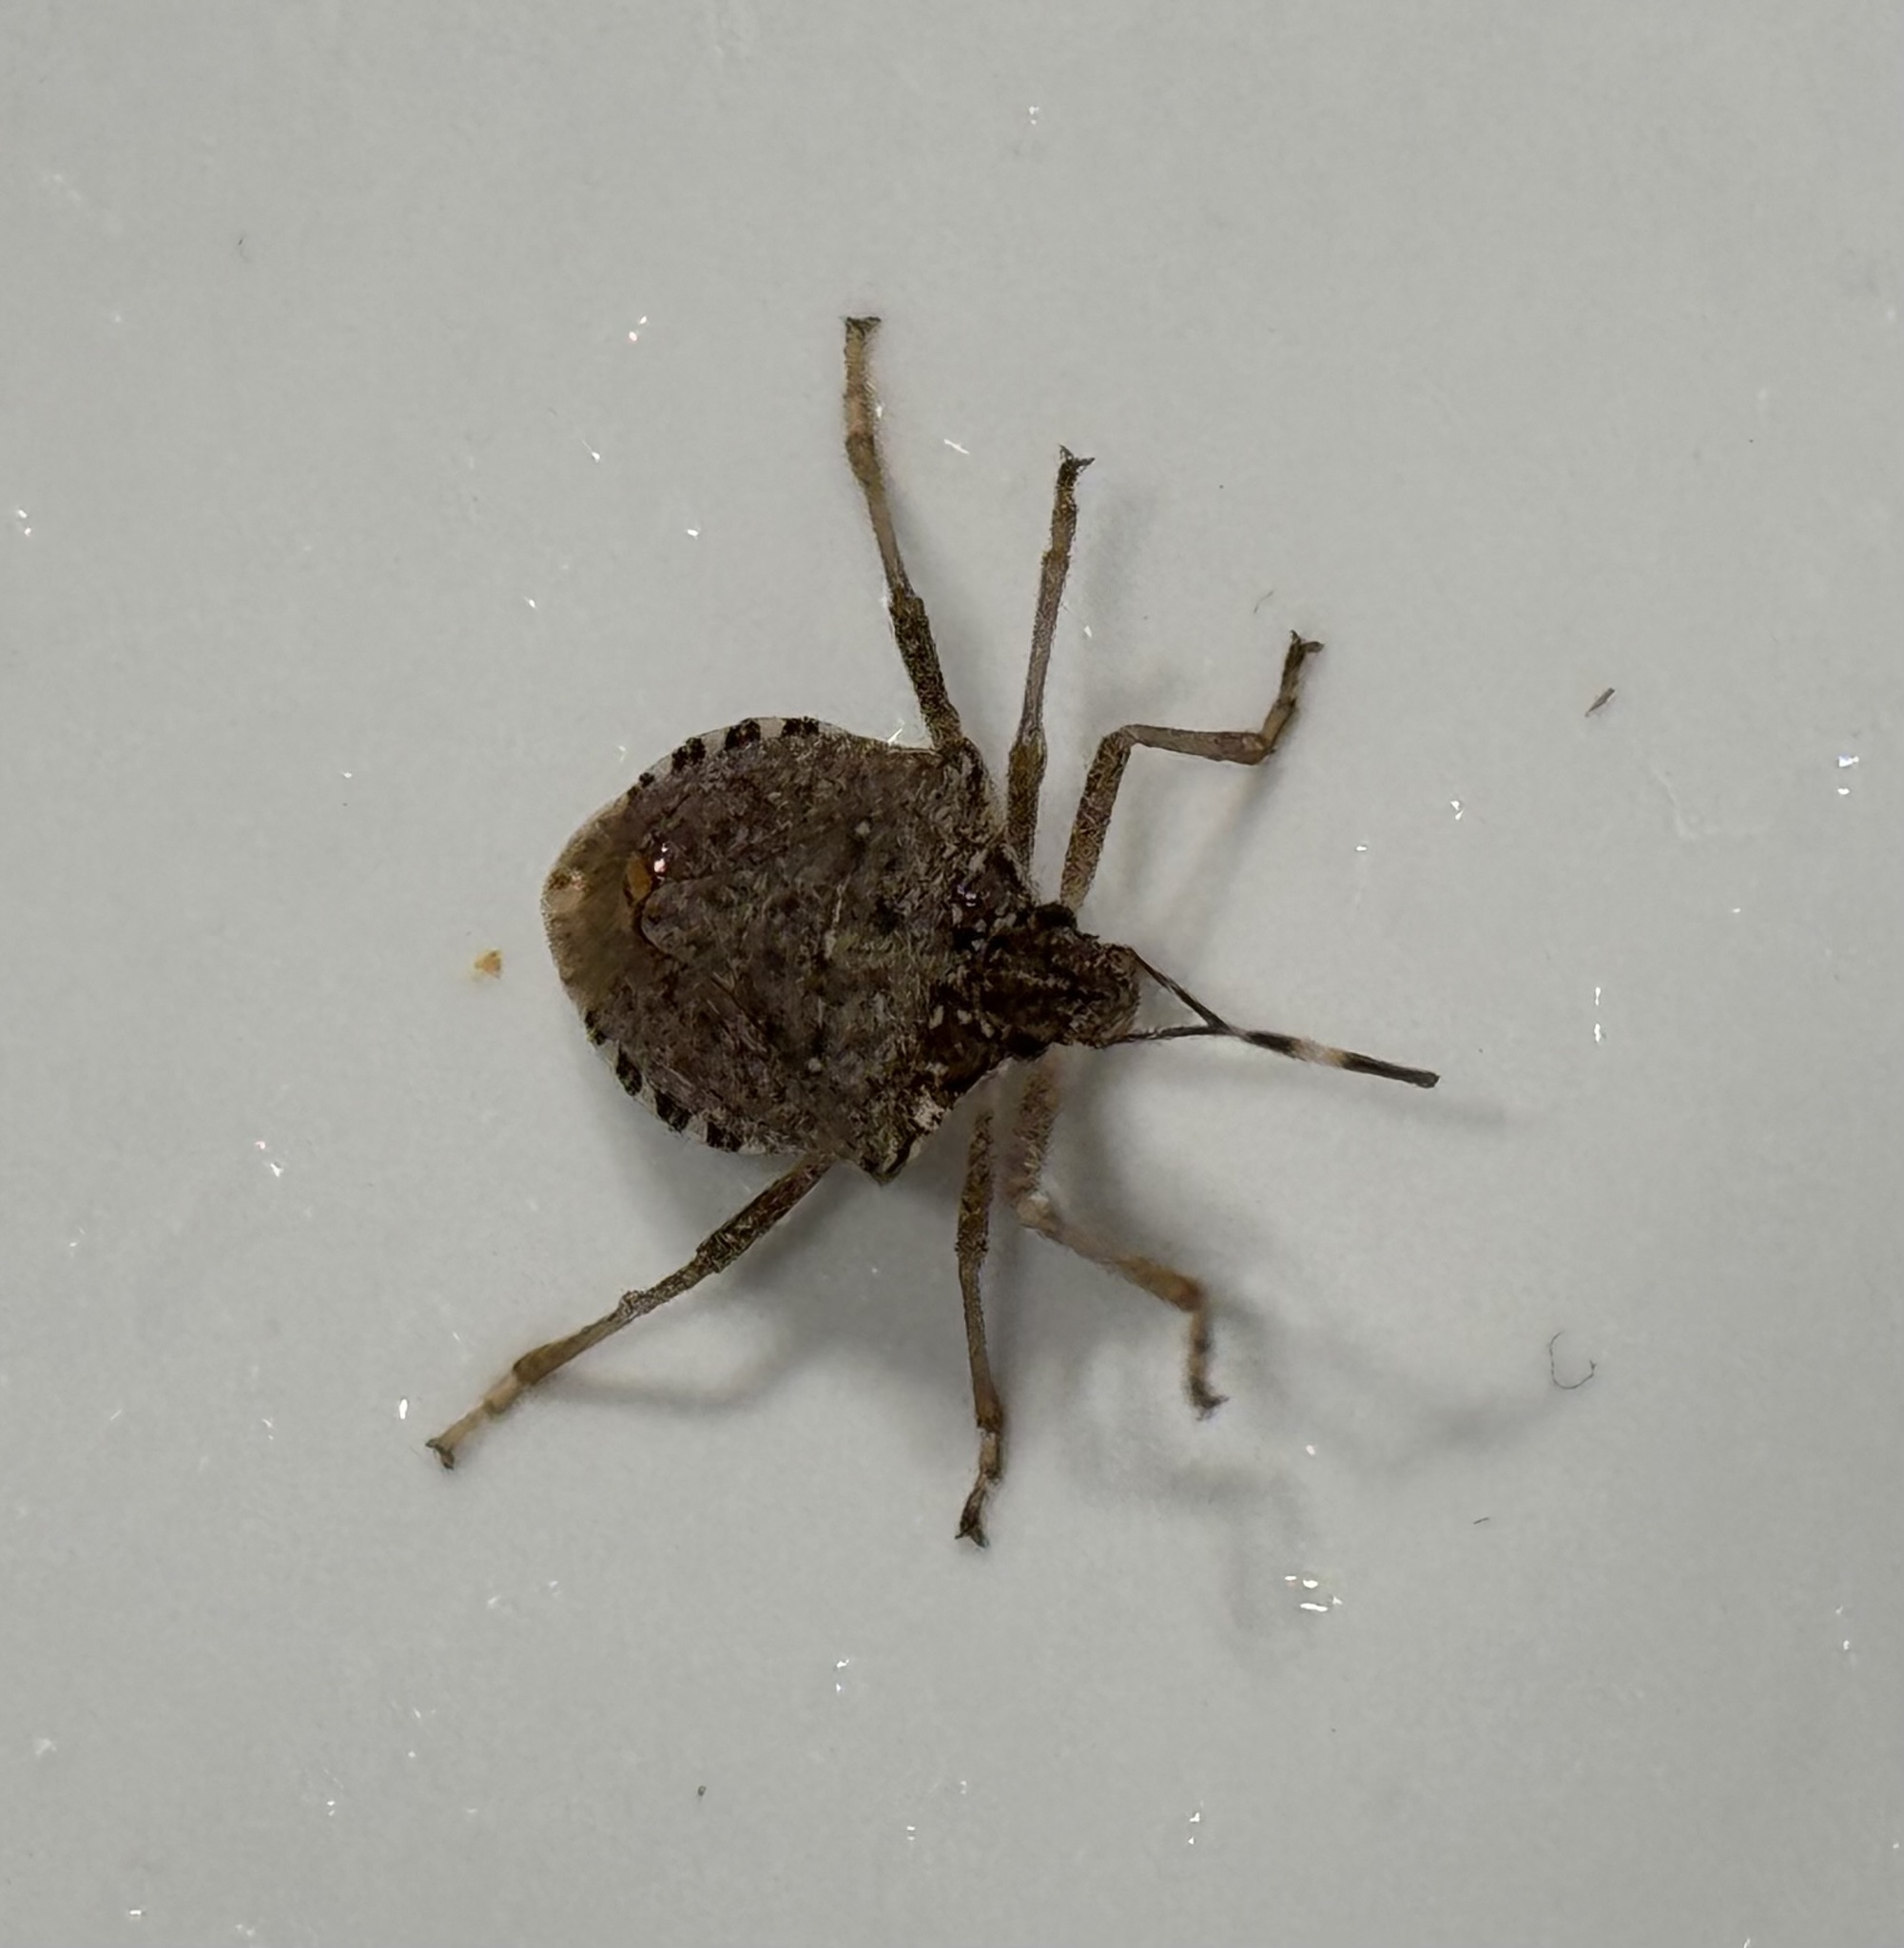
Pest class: stink_bug